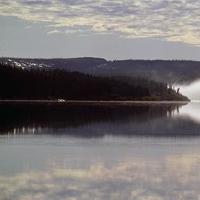
Weather: cloudy or overcast